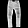
Label: Trouser